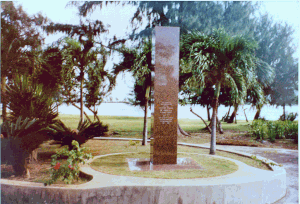
Stillehavskrigen / Krigskirkegårde og mindesmærker / USA / Saipan
Saipan American Memorial
Stillehavskrigen er en samlet betegnelse for de krige, der opstod som et resultat af Japans ekspansionspolitik i 1930'erne og 1940'erne. Stillehavskrigen foregik dels i Kina og Sydøstasien, dels i store dele af Stillehavsområdet. Fra 1941 blev krigen en del af 2. verdenskrig.